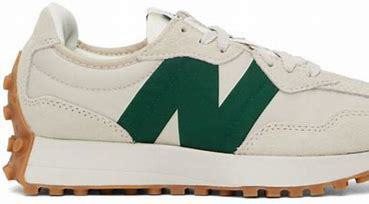
Brand: New
Model: Balance New Balance 327 Marathon